Natalya Sindeyeva

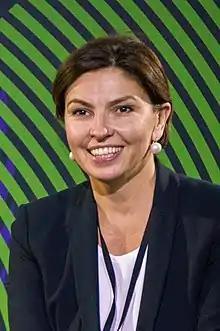
Sindeyeva in December 2015

Natalya Vladimirovna Sindeyeva (born 11 June 1971) is a Russian journalist, founder, main owner and chief executive officer of the TV Rain media holding, which includes the TV Rain channel, the Republic.ru online magazine and the magazine. She is the co-founder and former general producer of the Silver Rain radio station, and founder of the anti-award. She is also a three-times winner of the "Media Manager of Russia" prize, an honorary academician of the Russian Academy of Radio.